The Tuscaloosa News

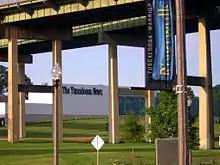
"Tuscaloosa News" headquarters seen from the Riverwalk

In 2012, Halifax Media Group acquired the "Tuscaloosa News". Prior to that, the paper's owner was The New York Times Company. The New York Times Company acquired the "News" in 1985 from the Public Welfare Foundation, a charitable entity. The "News" had been donated to that foundation by its owner Edward Marsh, along with other newspapers he owned, before his death in 1964.